Cotta castle

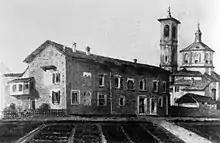
The ancient Leone da Perego palace, founded in the Middle Ages, in a watercolor by Giuseppe Pirovano.

The Cotta castle was also the protagonist of the Battle of Legnano which took place on May 29, 1176. It was one of the military garrisons of the Lombard League during the armed clash with Frederick Barbarossa. The League's choice to place the "carroccio" at Legnano before the clash with Barbarossa was not fortuitous but related to the easy access to the Milanese countryside: this gateway had to be closed and defended to prevent an attack on Milan.